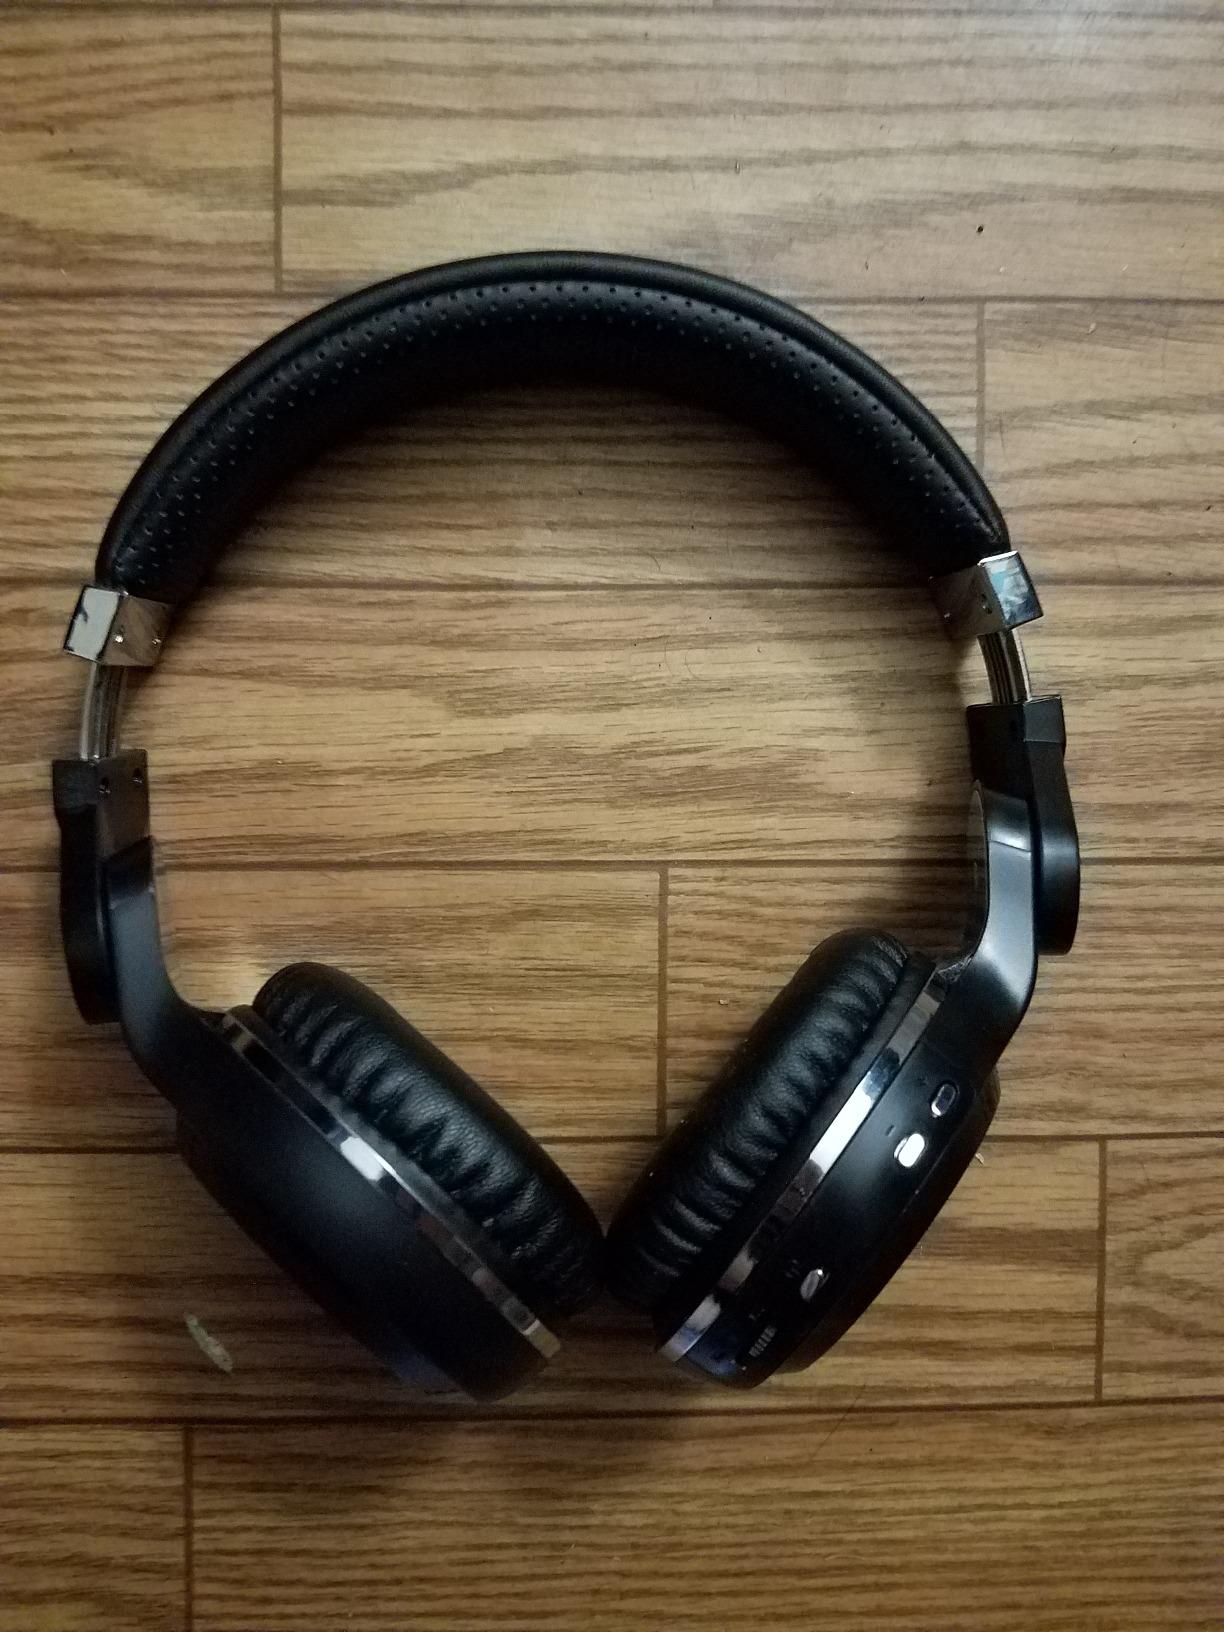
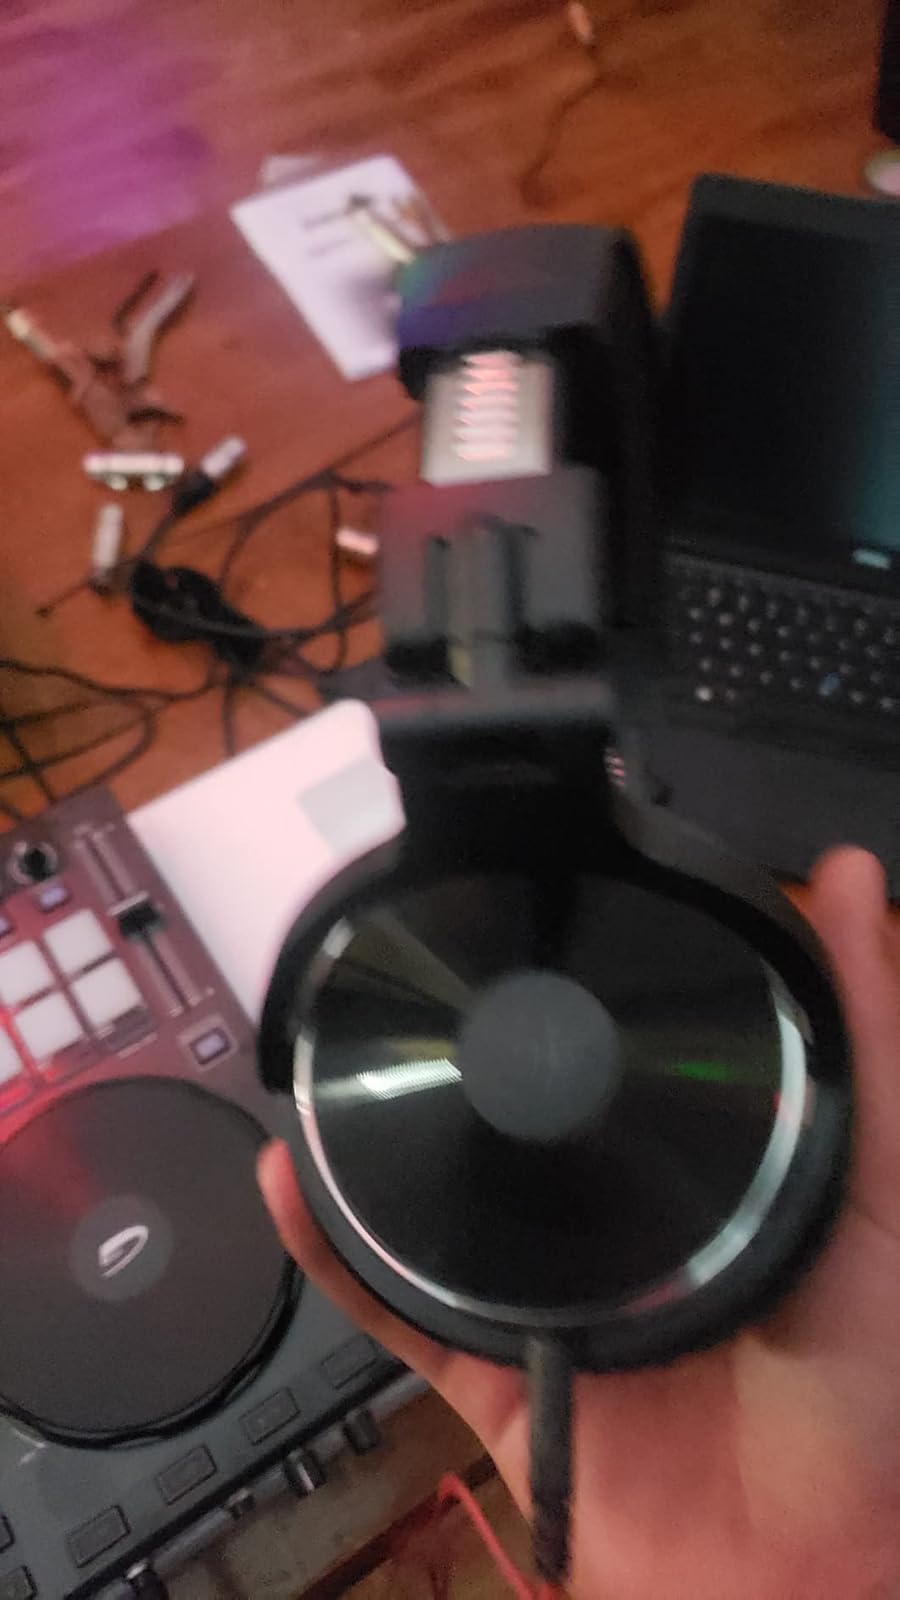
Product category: headphones
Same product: no